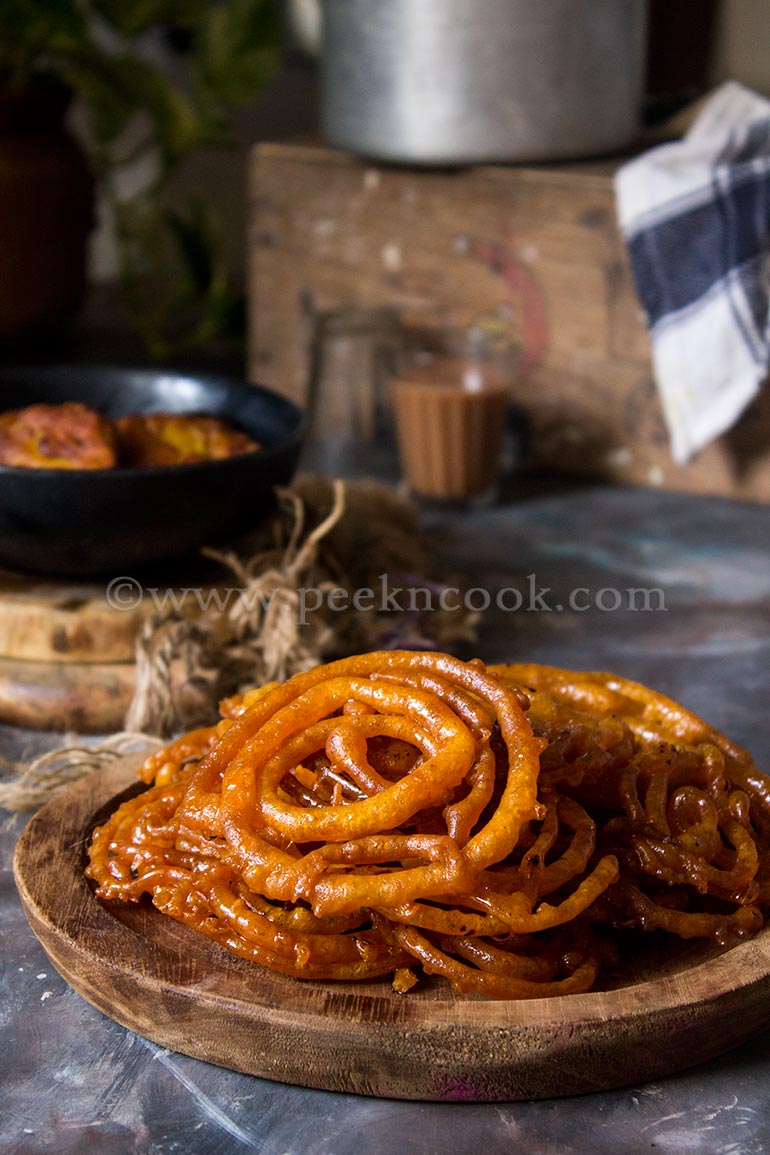
Dish: jalebi